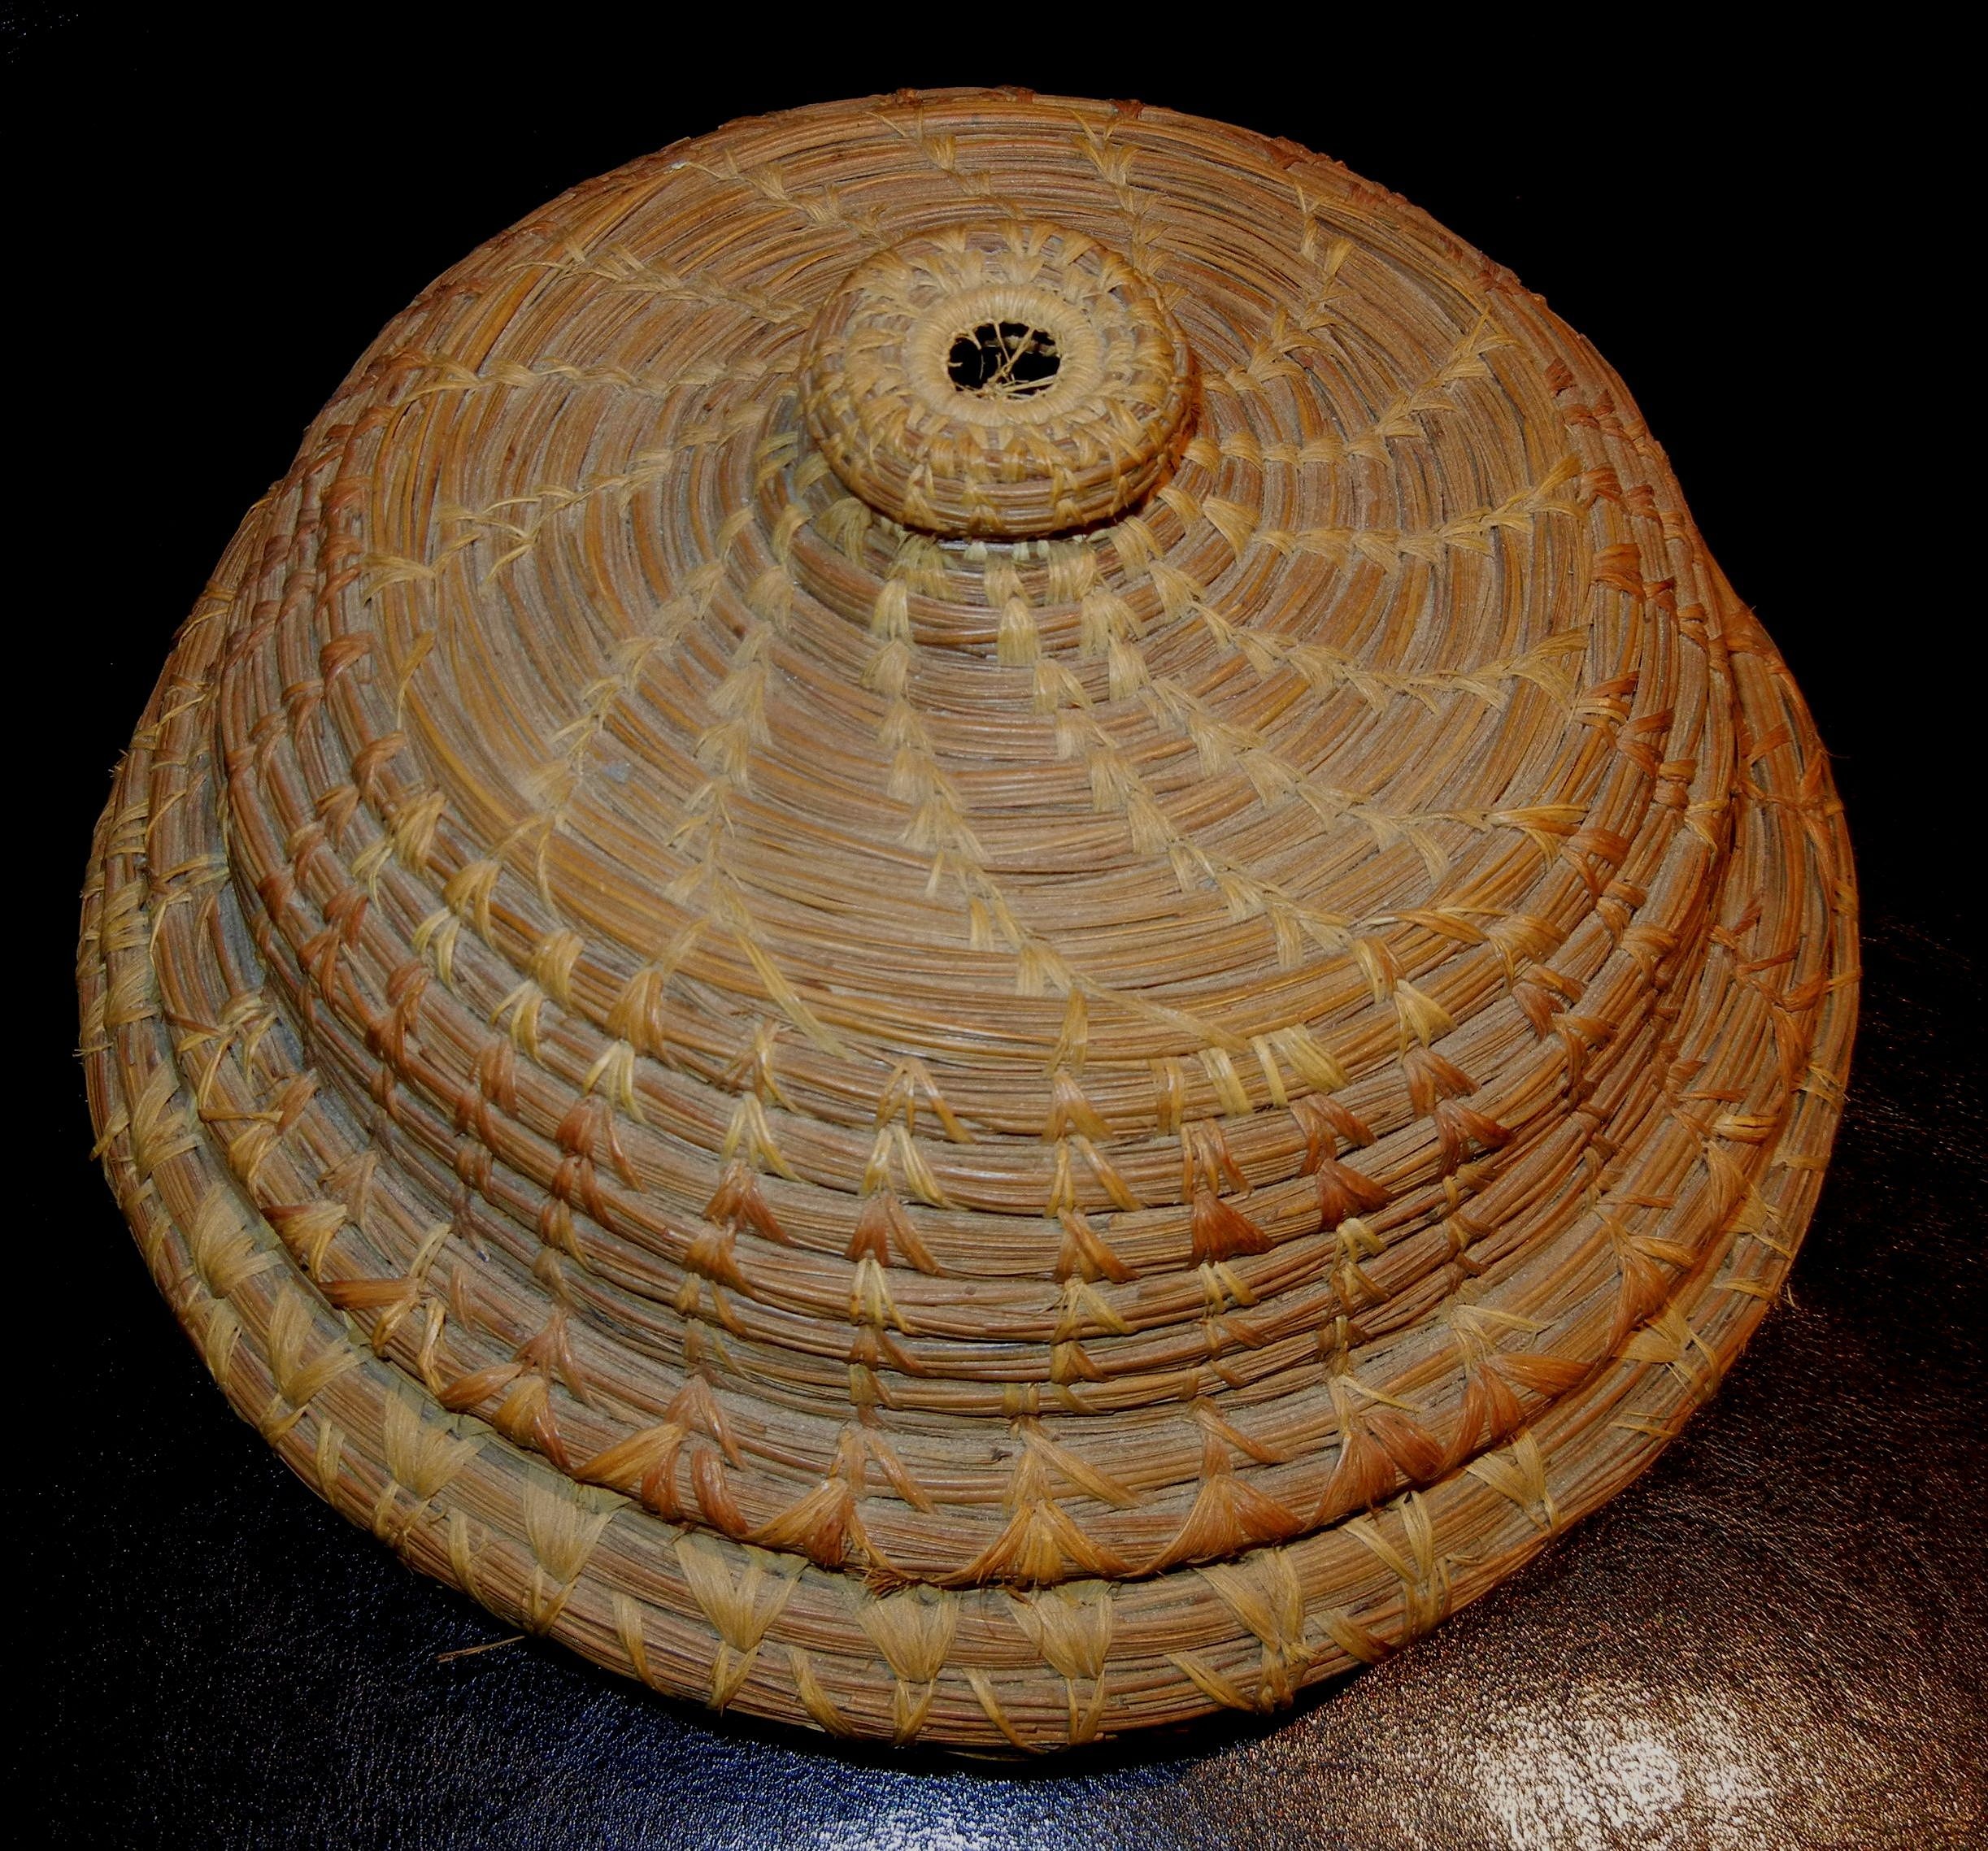
wood, food, craft, basket, weave, florida pine basket